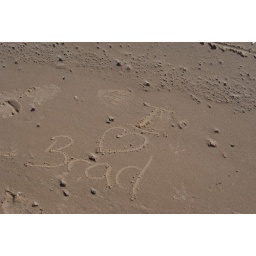
the water drew this in the sand